Rotunde

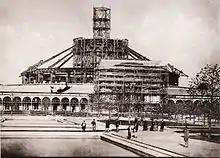
The Rotunde under construction in October 1872

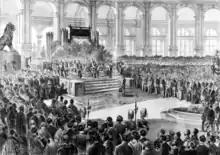
The opening of the 1873 Vienna World's Fair inside the Rotunde

The German engineer and journalist Wilhelm Heinrich Uhland reported, that the Rotunde weighed approximately "80,000 hundredweight (Zoll centner), or about 4000 tons", that is, .